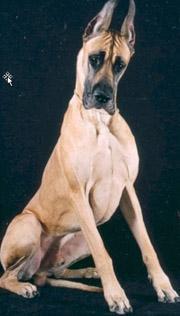
Great_Dane